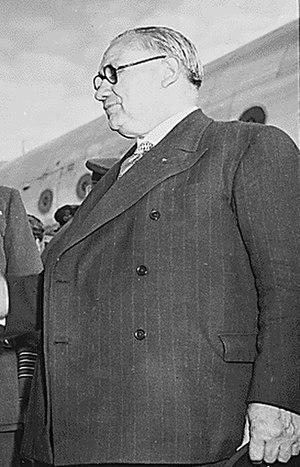
La grève générale de 1926 au Royaume-Uni fut un mouvement social de grande ampleur qui opposa le monde ouvrier britannique au patronat et au gouvernement conservateur de Stanley Baldwin. Le conflit, déclenché le 3 mai par le Trade Union Congress à la suite des négociations infructueuses, portait sur le salaire des mineurs, que les propriétaires des houillères souhaitaient diminuer.